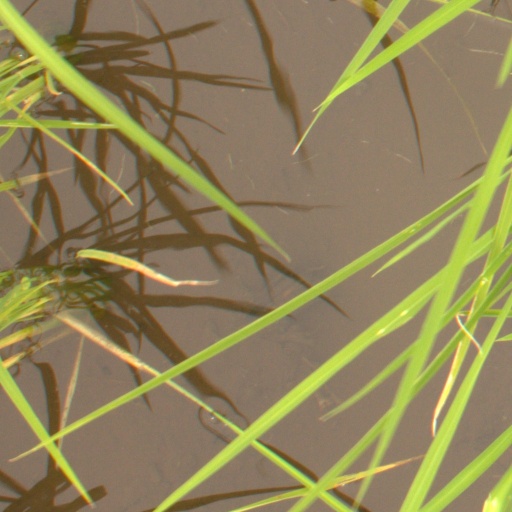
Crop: rice